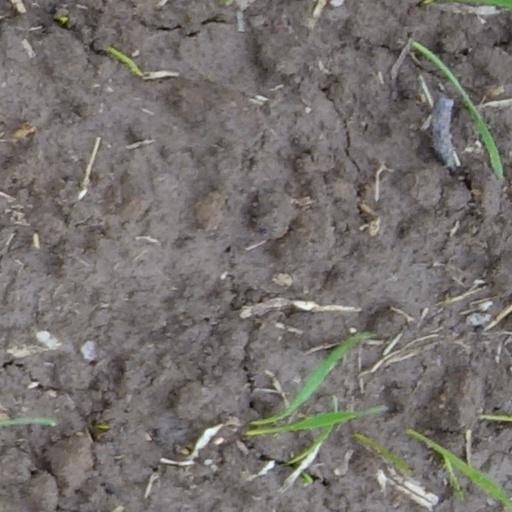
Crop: wheat